Hildoceras bifrons

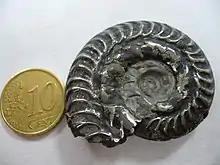
"Hildoceras bifrons" from Aveyron, France

Fossils of "Hildoceras bifrons" have been found in North Africa, the Caucasus Mountains, Europe and Eastern England. It is particularly associated with the fossil beds in the Whitby Mudstone Formation, Yorkshire, England. It is so characteristic of the strata in which it is found that it is used as an index fossil to help identify the geological period of the rocks. It dates back to the Toarcian in the Early Jurassic, some 184 to 175 million years ago.